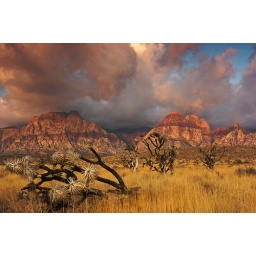
dramatic sky over red rock